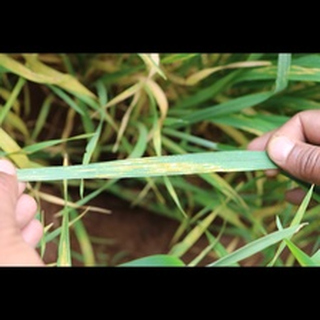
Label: wheat_brown_rust